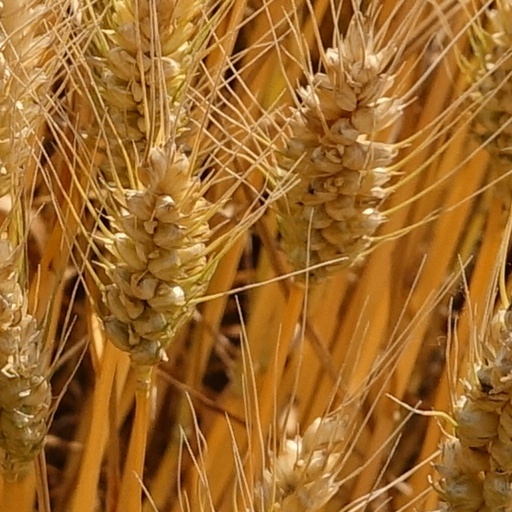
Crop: wheat